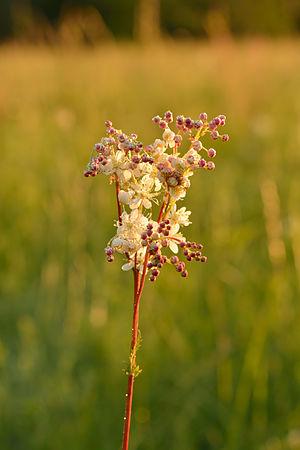
Cette liste de Tracheophyta de Bosnie-Herzégovine, ainsi que d’espèces introduites est un aperçu incomplet d’espèces de mousses, de fougères, de gymnospermes et d’angiospermes citées dans la littérature disponible en langues bosniaque, croate, serbe et serbo-croate. Cet aperçu n’inclue pas des espèces cultivées ni celles occasionnellement introduites.
La Spirée filipendule est une plante vivace de la famille des Rosaceae très proche de la reine-des-prés que l'on trouve dans les prés de la plus grande partie de l'Europe et dans le centre et le nord de l'Asie.